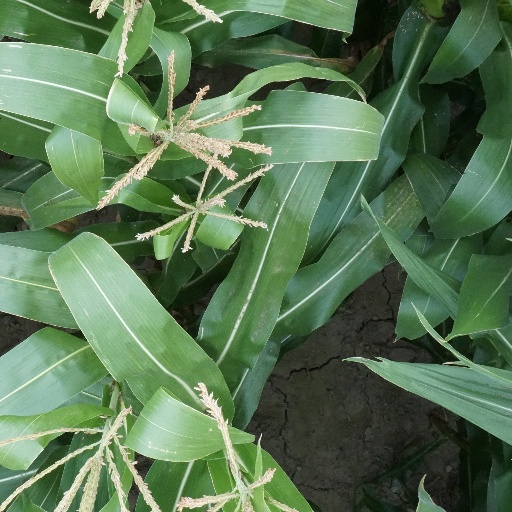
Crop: maize; corn